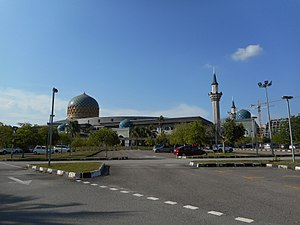
Sultan Abdul Samad-moskéen
Sultan Abdul Samad-moskéen
Sultan Abdul Samad-moskéen eller KLIA-moskéen er en moske nær Kuala Lumpur International Airport i Sepang, Selangor, Malaysia.